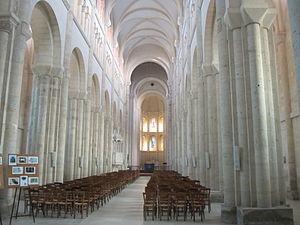
fr:Abbaye de Montebourg
Montebourg apparaît dans les sources médiévales en 1042 dans un acte de Guillaume le Conquérant pour l’abbaye Saint-Vigor de Cerisy, dans lequel celui-ci concède des droits dans la forêt de Montebourg. Mais, à cette époque, on n’a pas encore mention d’une communauté d’habitants ni d’une paroisse.